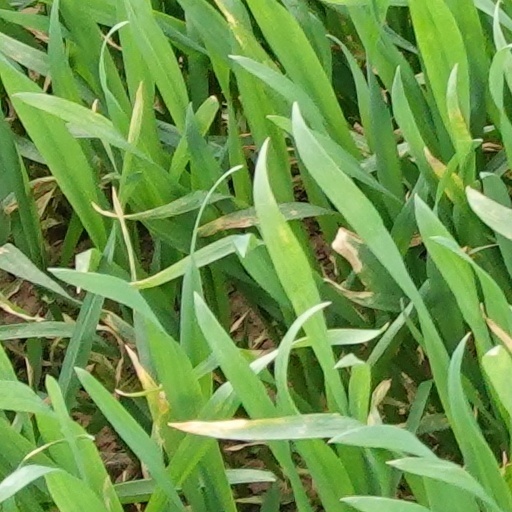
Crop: wheat